Lamon Bay

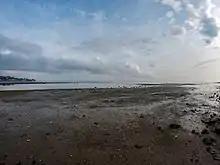
Lamon bay in Gumaca

A large sea bay and island on the indented Pacific coast of Luzon, consisting of predominantly coral shore with pockets of intertidal mudflat and mangrove in the smaller bays. In many places, the nearshore corals have died and have been covered with silt to form sandy flats. The island of Alabat (33 km long) has an extensive mangrove fringe along its southwest shore, with several hundred hectares of intertidal mudflats exposed at low tide. Large portions of the original mangrove forest have been degraded or completely destroyed for the construction of fish and shrimp ponds. The average tidal rise and fall is about l.25m.